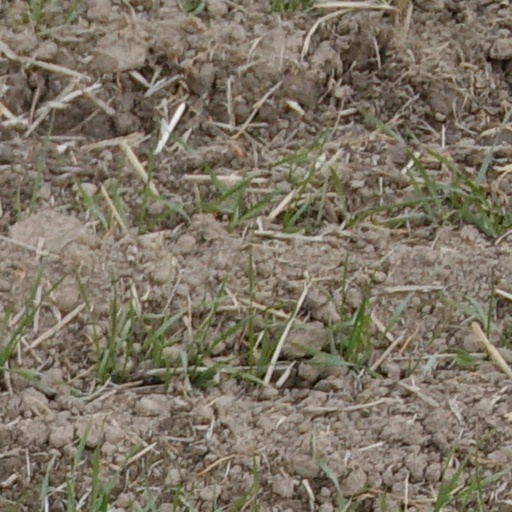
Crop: wheat